Brexit withdrawal agreement

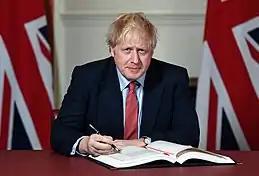
Boris Johnson signing the withdrawal agreement in January 2020

On 15 January 2019, the House of Commons voted down the Brexit withdrawal agreement by 230 votes, the largest vote against the United Kingdom government in history. The May government survived a confidence vote the following day. On 12 March 2019, the Commons voted down the agreement a second time by 149 votes, the fourth-largest defeat of the government in the history of the Commons. A third vote on the Brexit withdrawal agreement, widely expected to be held on 19 March 2019, was refused by the Speaker of the House of Commons on 18 March 2019 on the basis of a parliamentary convention dating from 2 April 1604 that prevents British governments from forcing the Commons to repeatedly vote on an issue that the Commons has already voted upon. A cut-down version of the withdrawal agreement, where the attached political declaration had been removed, passed the speaker's test for 'substantial change', so a third vote was held on 29 March 2019, but was voted down by 58 votes.